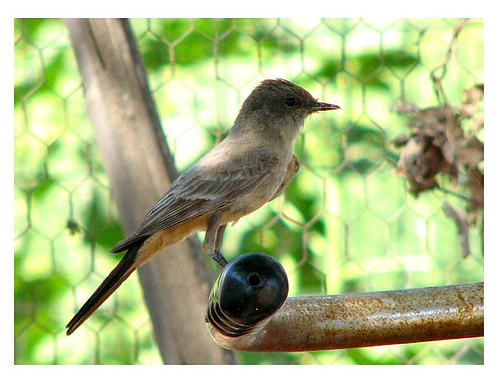
the tan bird had a short beak, with stone black eyes.
this bird has an orange underside and a grey-tan body and darker grey head.
this is a bird with very dark feather at the end of it's tailsmall grey brown and black bird with long grey tarsus and medium brown beak
this bird is grey and brown in color with a sharp beak, and grey eye rings.
this tan colored bird has a yellow abdomen, tan and white wings with a short, flat, pointy bill.
this bird has wings that are grey and has a white belly
this bird has a tan breast and belly, and an orange abdomen with a pointed bill.
this bird is brown with white and has a very short beak.
this bird has a grey and white breast and a yellow vent
Species: Sayornis